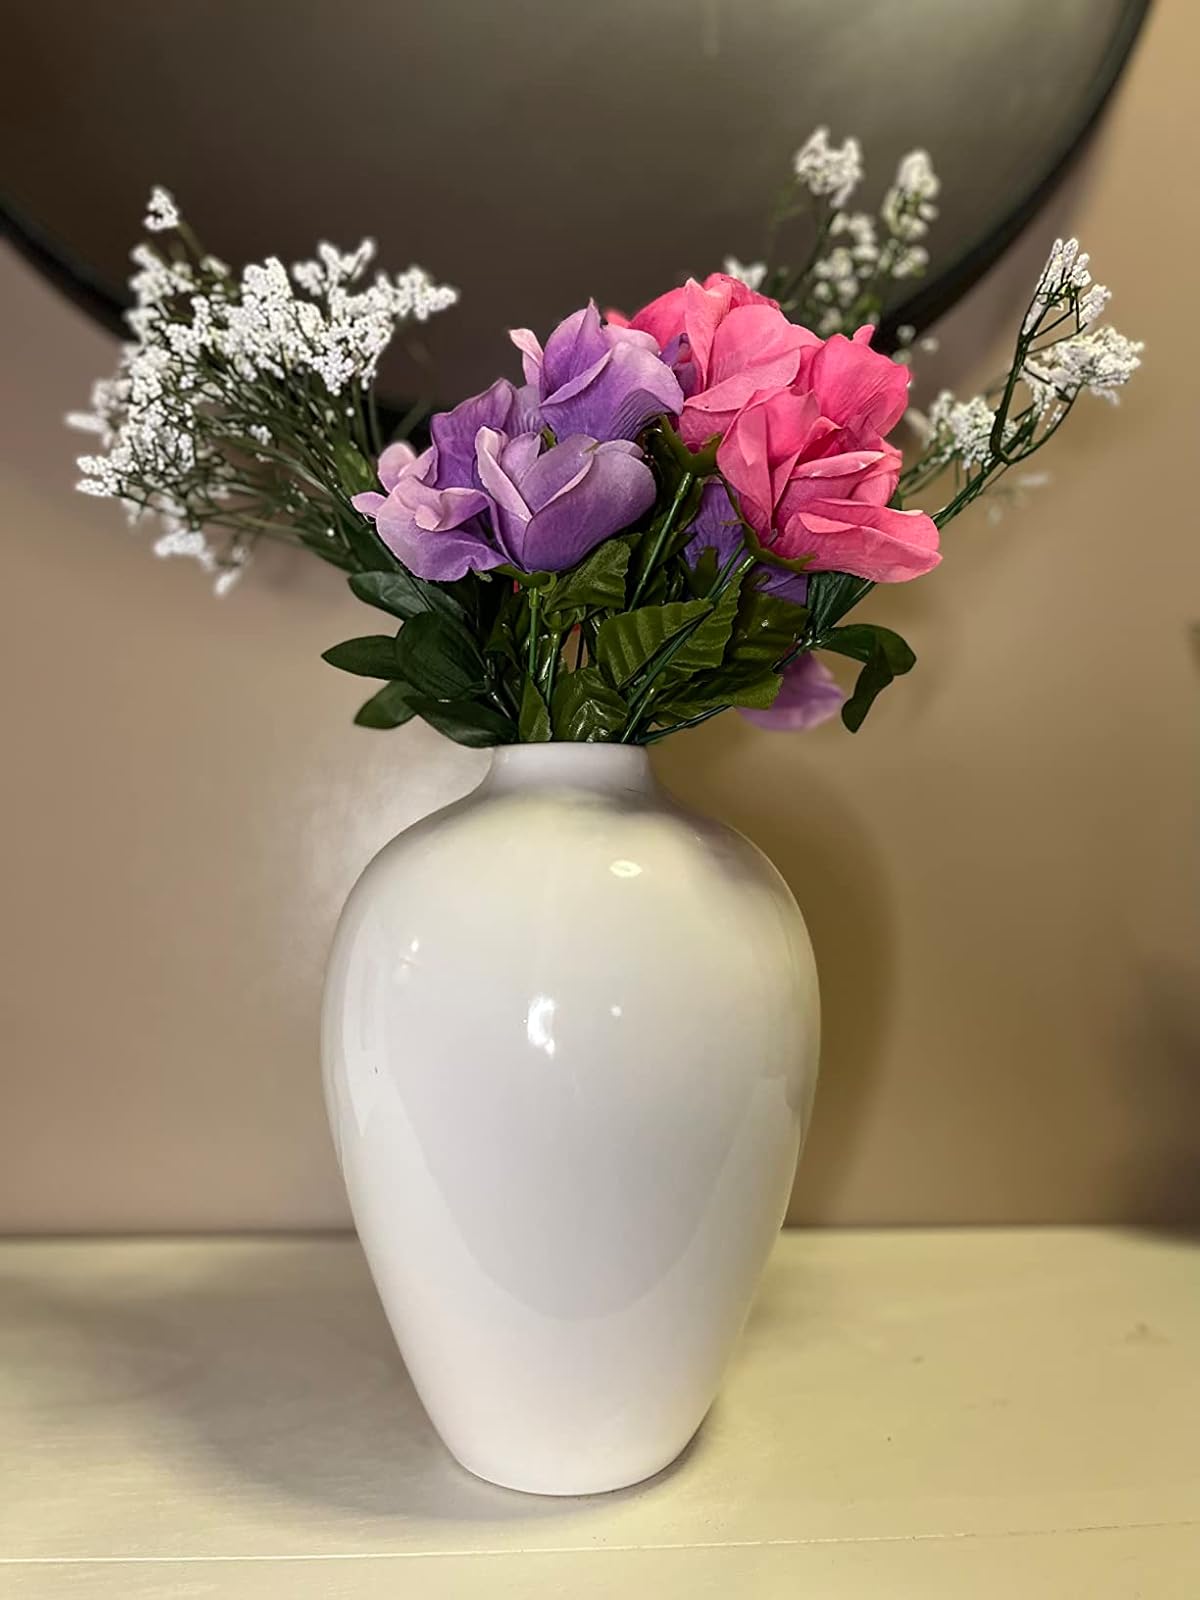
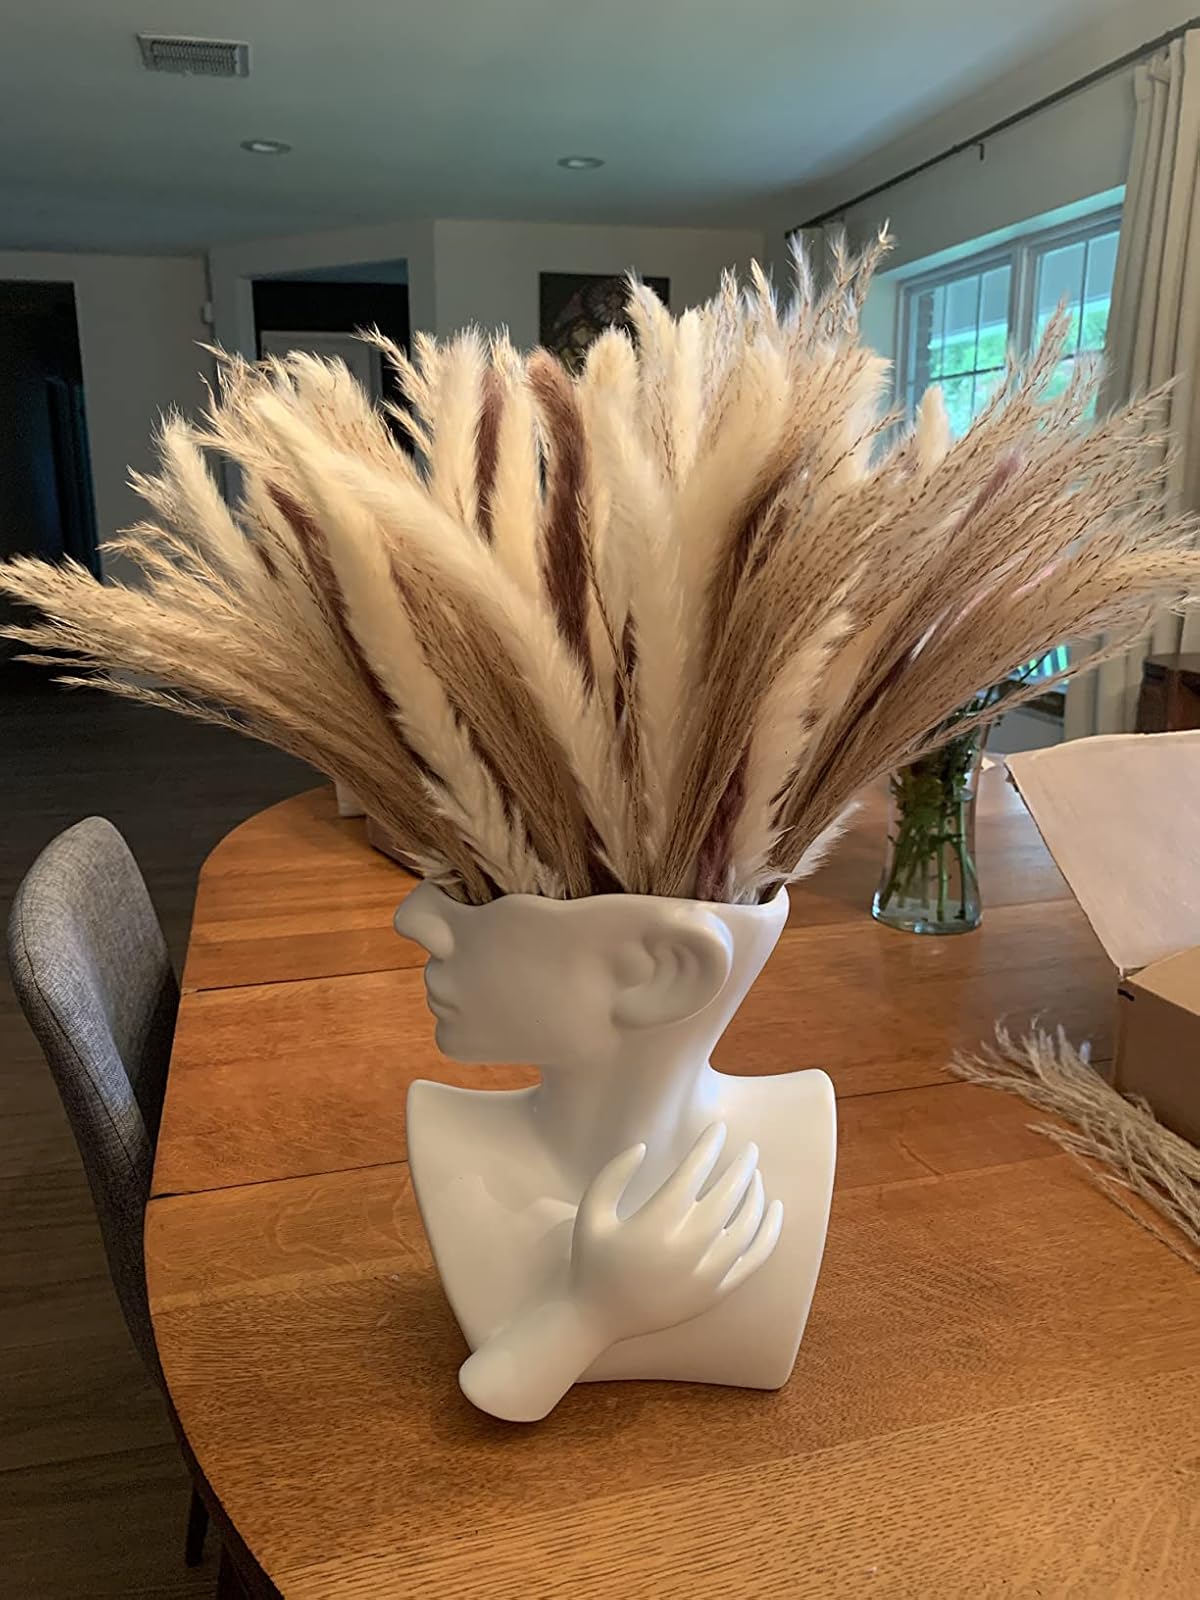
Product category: vase
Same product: no